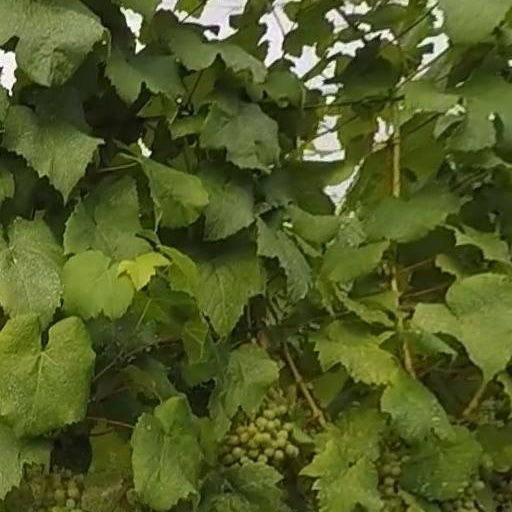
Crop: grape